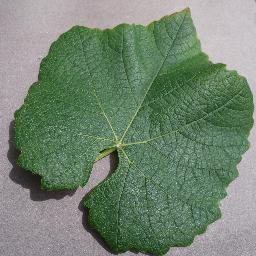
Label: Grape___healthy